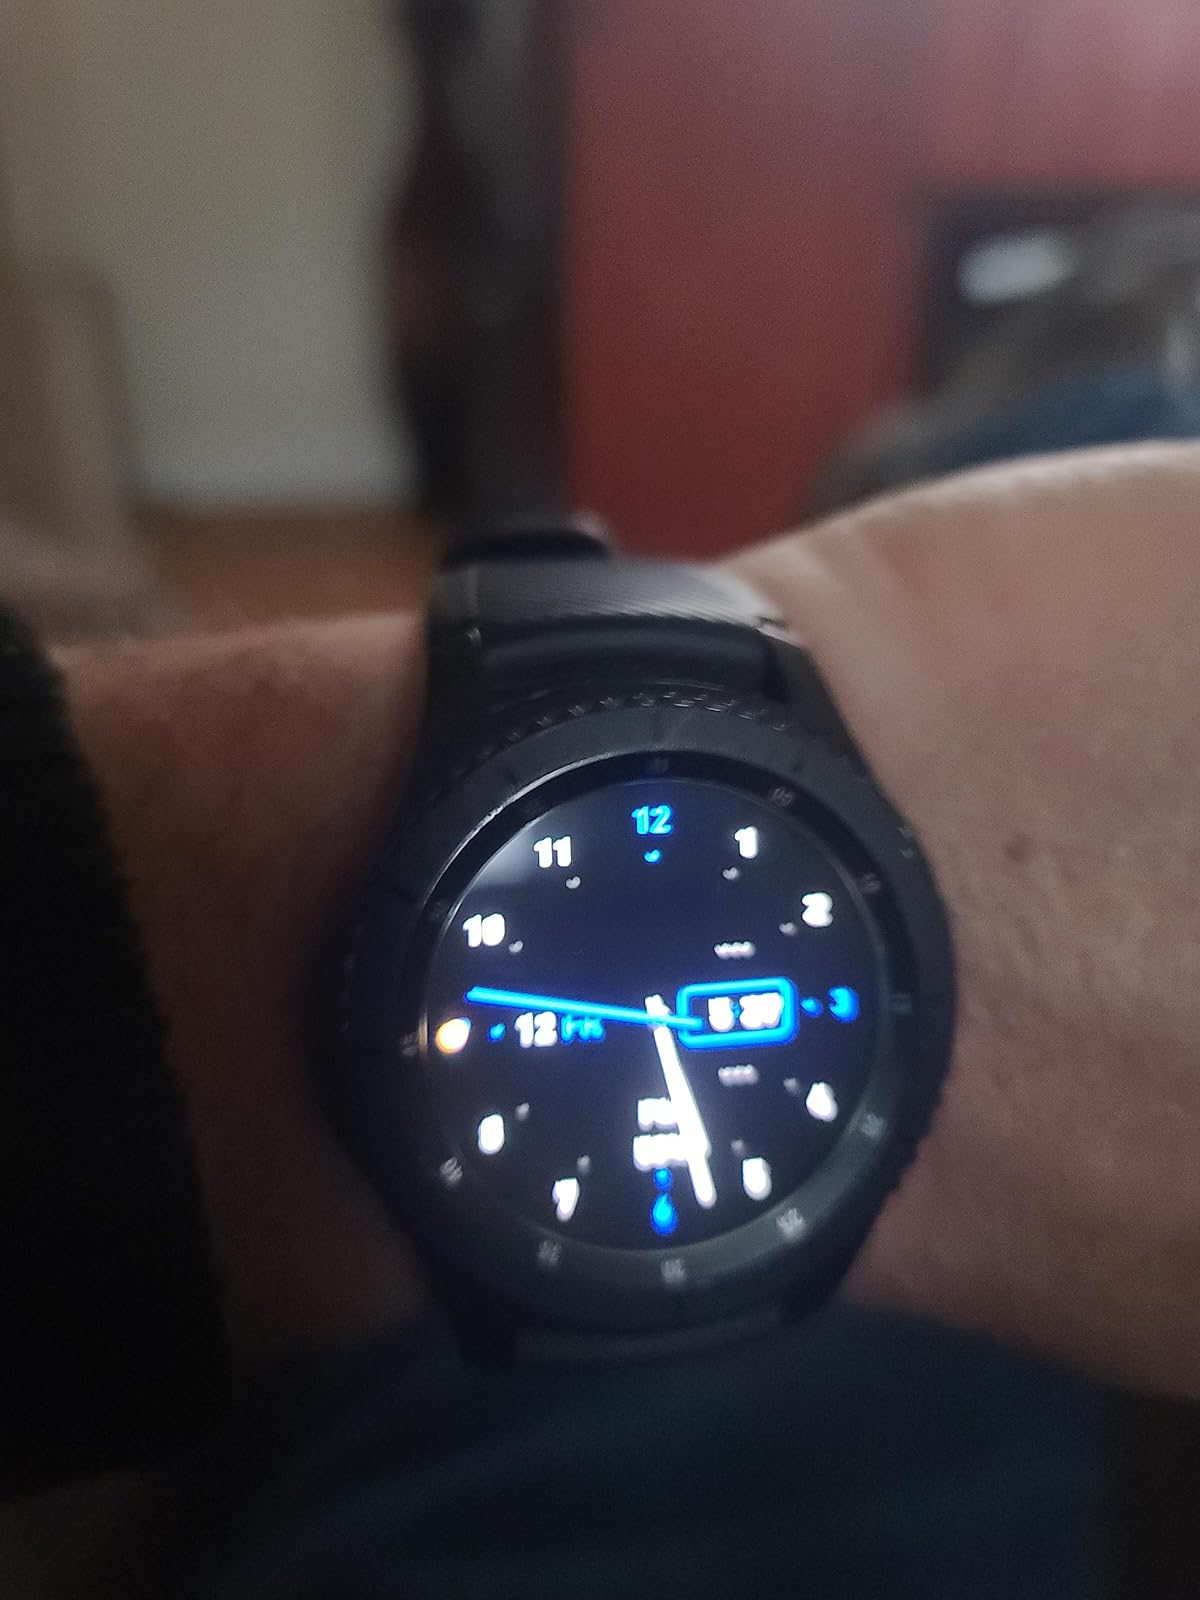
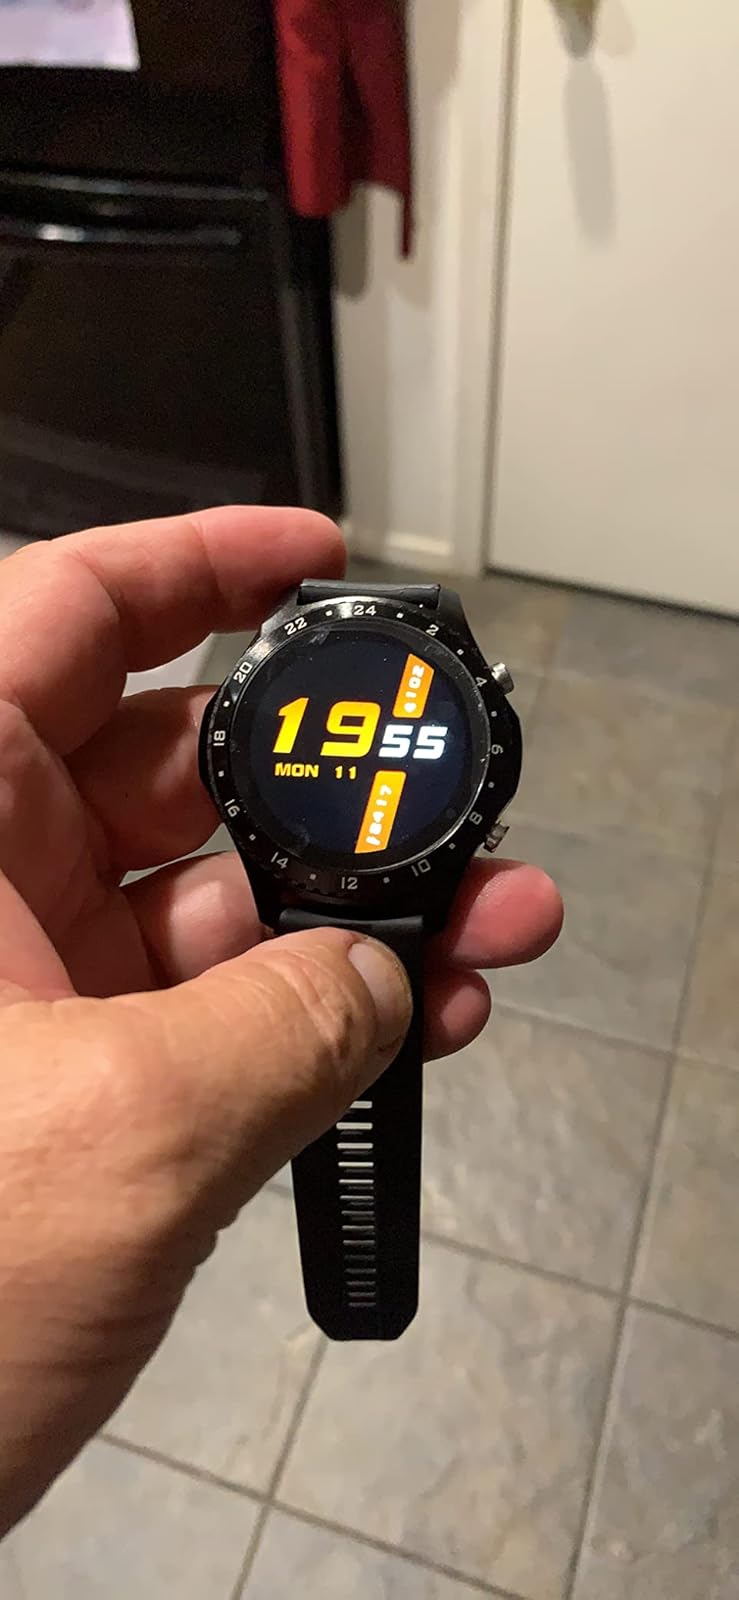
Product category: smartwatch
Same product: no